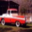
Label: pickup_truck